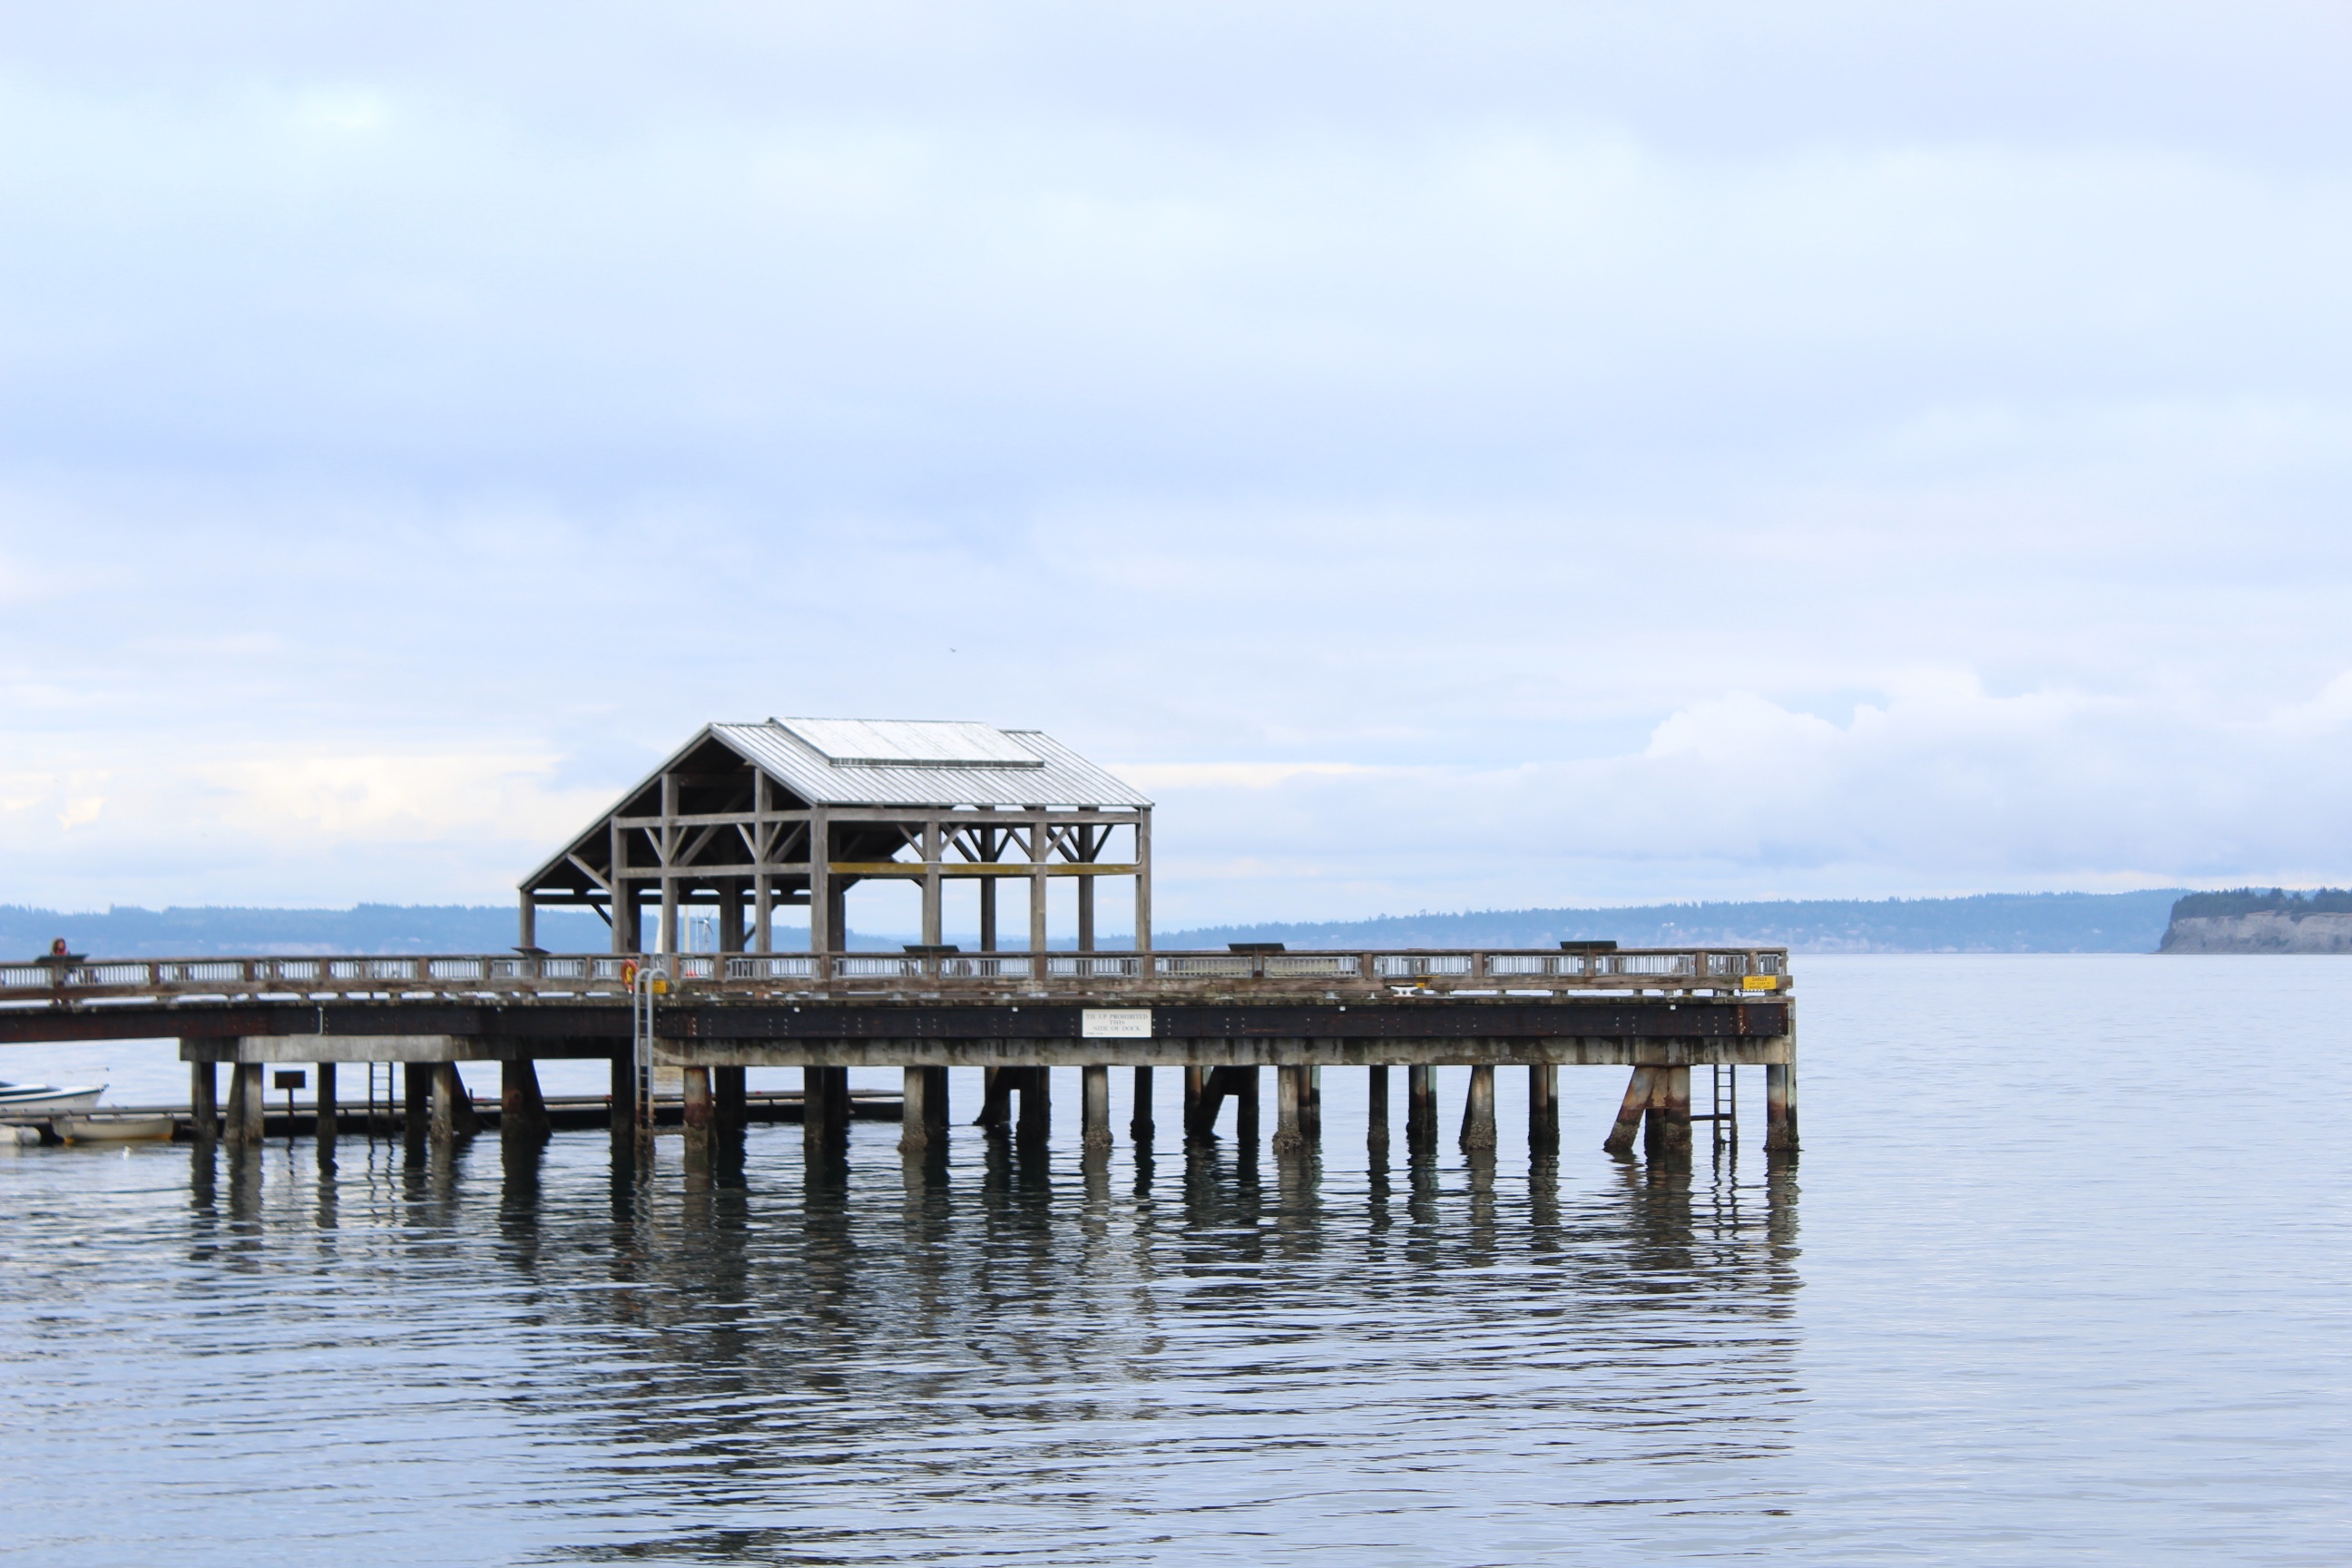
beach, sea, coast, water, ocean, dock, boardwalk, shore, pier, walkway, vacation, vehicle, bay